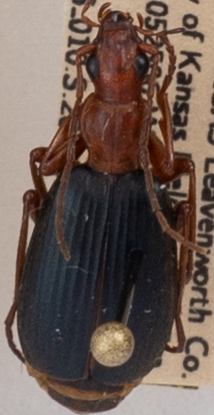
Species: Brachinus alternans
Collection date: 2022-07-12
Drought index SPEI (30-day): -1.13
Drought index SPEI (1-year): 0.362
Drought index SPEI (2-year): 0.212